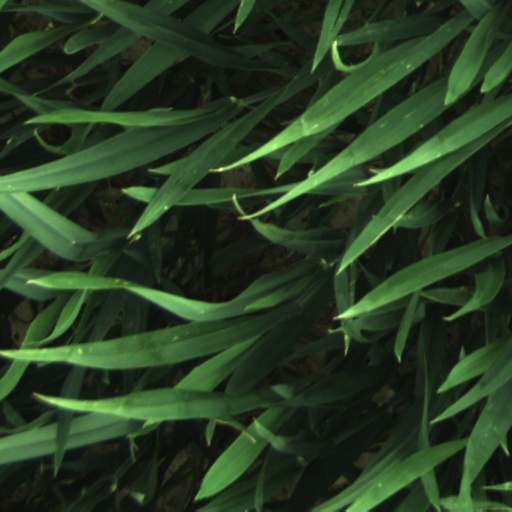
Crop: wheat